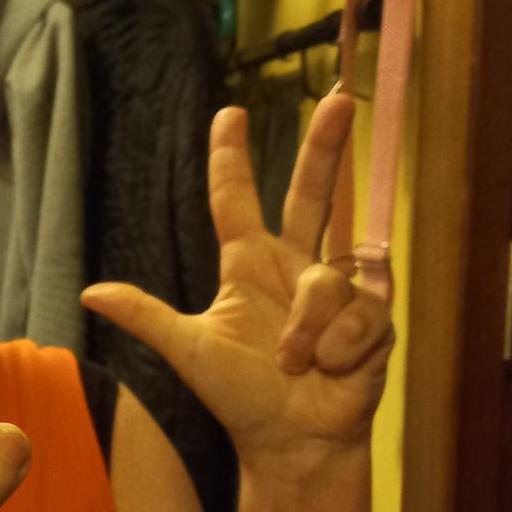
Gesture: three2